The Soul Rebels

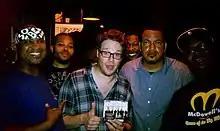
Actor Seth Rogen holding up a copy of the "Unlock Your Mind" CD and hanging out with The Soul Rebels at Le Bon Temps Roule in 2012

The band released several albums under various independent record labels before signing with Rounder Records (Concord) in 2011. The band released their full length Rounder debut, Unlock Your Mind on January 31, 2012, produced by Scott Billington. The album features special guests Trombone Shorty, Cyril Neville, Ben Ellman of Galactic and others. Unlock Your Mind was received to universally positive reviews. Elias Leight from Popmatters praised the album as "a testimony to the power of horns--in all their squawking, tooting, screaming glory--and a vibrant concoction of different types of music." Daryl Easlea from BBC Music said in support, "This is a full-on, joyous, positive album that makes you feel like celebrating."